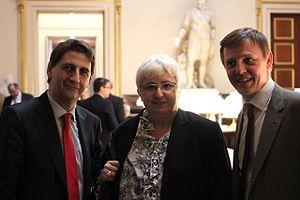
Le député de Seine-Saint-Denis Daniel Goldberg avec la députée de Seine-Saint-Denis Élisabeth Pochon et son suppléant Raphaël Bouton, à l'Assemblée nationale.
L'histoire des Sourds et de la politique se rapporte à l'émancipation des Sourds signants dans la vie politique. La présence de sourds signants à la politique est récente. On s’intéresse aux Sourds qui communiquent par langues des signes.